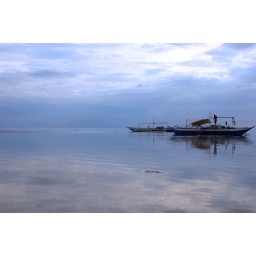
Calm waters ... sheesh .. I wish the beach near our home would be like this.